Mendeleev Ridge

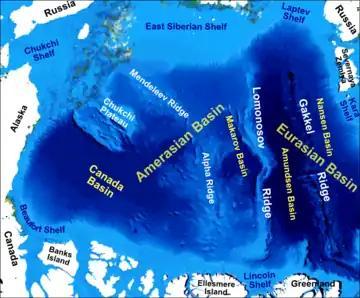
Main bathymetric/topographic features of the Arctic Ocean

The Mendeleev Ridge or Mendeleev Rise is a broad ridge in the Arctic Ocean from the East Siberian Sea area of the Siberian Shelf to the central areas of the ocean. It is attached to the Alpha Ridge of the Amerasian Basin. It is named after Dmitri Mendeleyev.The Ridge was discovered in 1948 by Soviet high latitude expeditions. The name was approved by the Sub-Committee on Geographical Names and Nomenclature of Ocean Bottom Features (SCGN, now SCUFN) in April 1987.